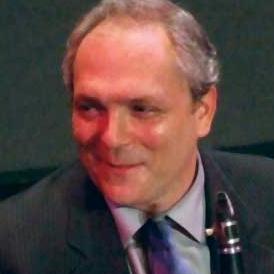
Age: 47